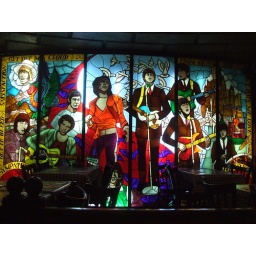
the beatles in stained glass at hard rock cafe in buenos aires